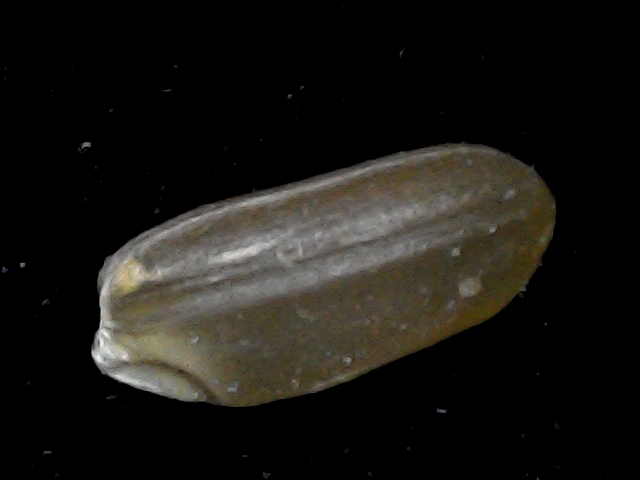
Rice variety: BD76